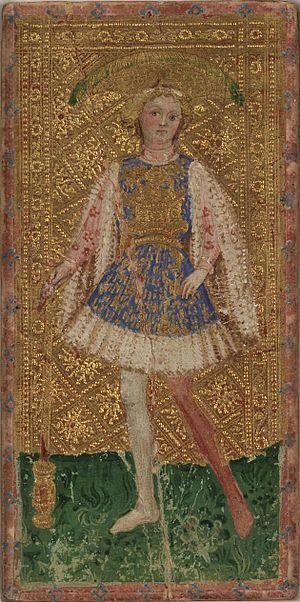
Le tarot Visconti-Sforza est un ensemble de cartes de tarot du XVᵉ siècle et l'un des plus anciens connus. Il a eu un impact significatif sur la composition visuelle, la numérotation et l'interprétation des cartes à jouer modernes.